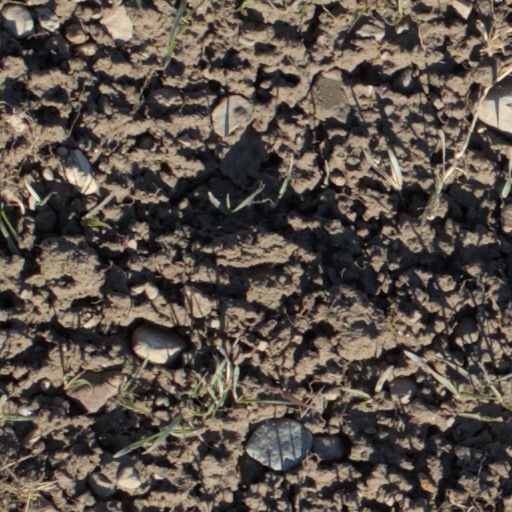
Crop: wheat